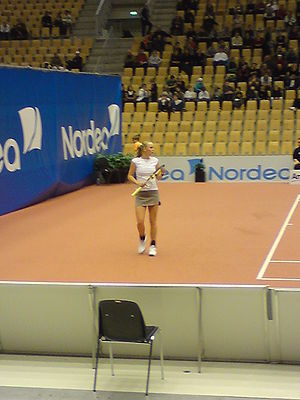
Nordea Danish Open 2008
Caroline Wozniacki i aktion på Centre Court i 2. runde mod Hanne Skak Jensen under Danish Open 2008. Caroline gik hele vejen og vandt turneringen.
Caroline Wozniacki under Nordea Danish Open 2008 i Arena Fyn, Odense
Nordea Danish Open 2008 var en international ITF-turnering på dansk jord for kvindelige tennisspillere, og den blev afviklet i Arena Fyn i Odense i perioden 17. – 23. november 2008.